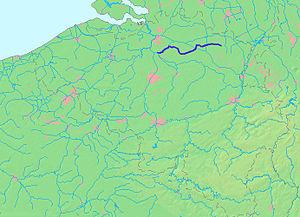
La Grande-Nèthe est un cours d'eau de Belgique, et un sous-affluent de l'Escaut par la Nèthe et le Rupel.
La Nèthe est une rivière de Belgique située en Flandre dans la province d'Anvers et un affluent du Rupel donc un sous-affluent de l'Escaut.